Fred Ball (footballer)

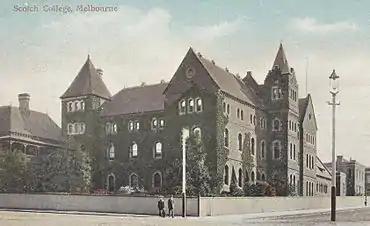
Scotch College at East Melbourne.

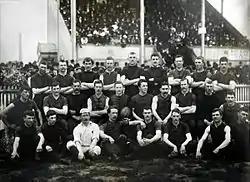
Essendon Football Team (1893). Fred Ball is in the middle row, fourth to right of team captain, Alick Dick (holding the football).

He was recruited from Scotch College; which, at the time, was located in East Melbourne, within easy walking distance of Essendon's home ground, the East Melbourne Cricket Ground.